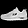
Label: Sneaker